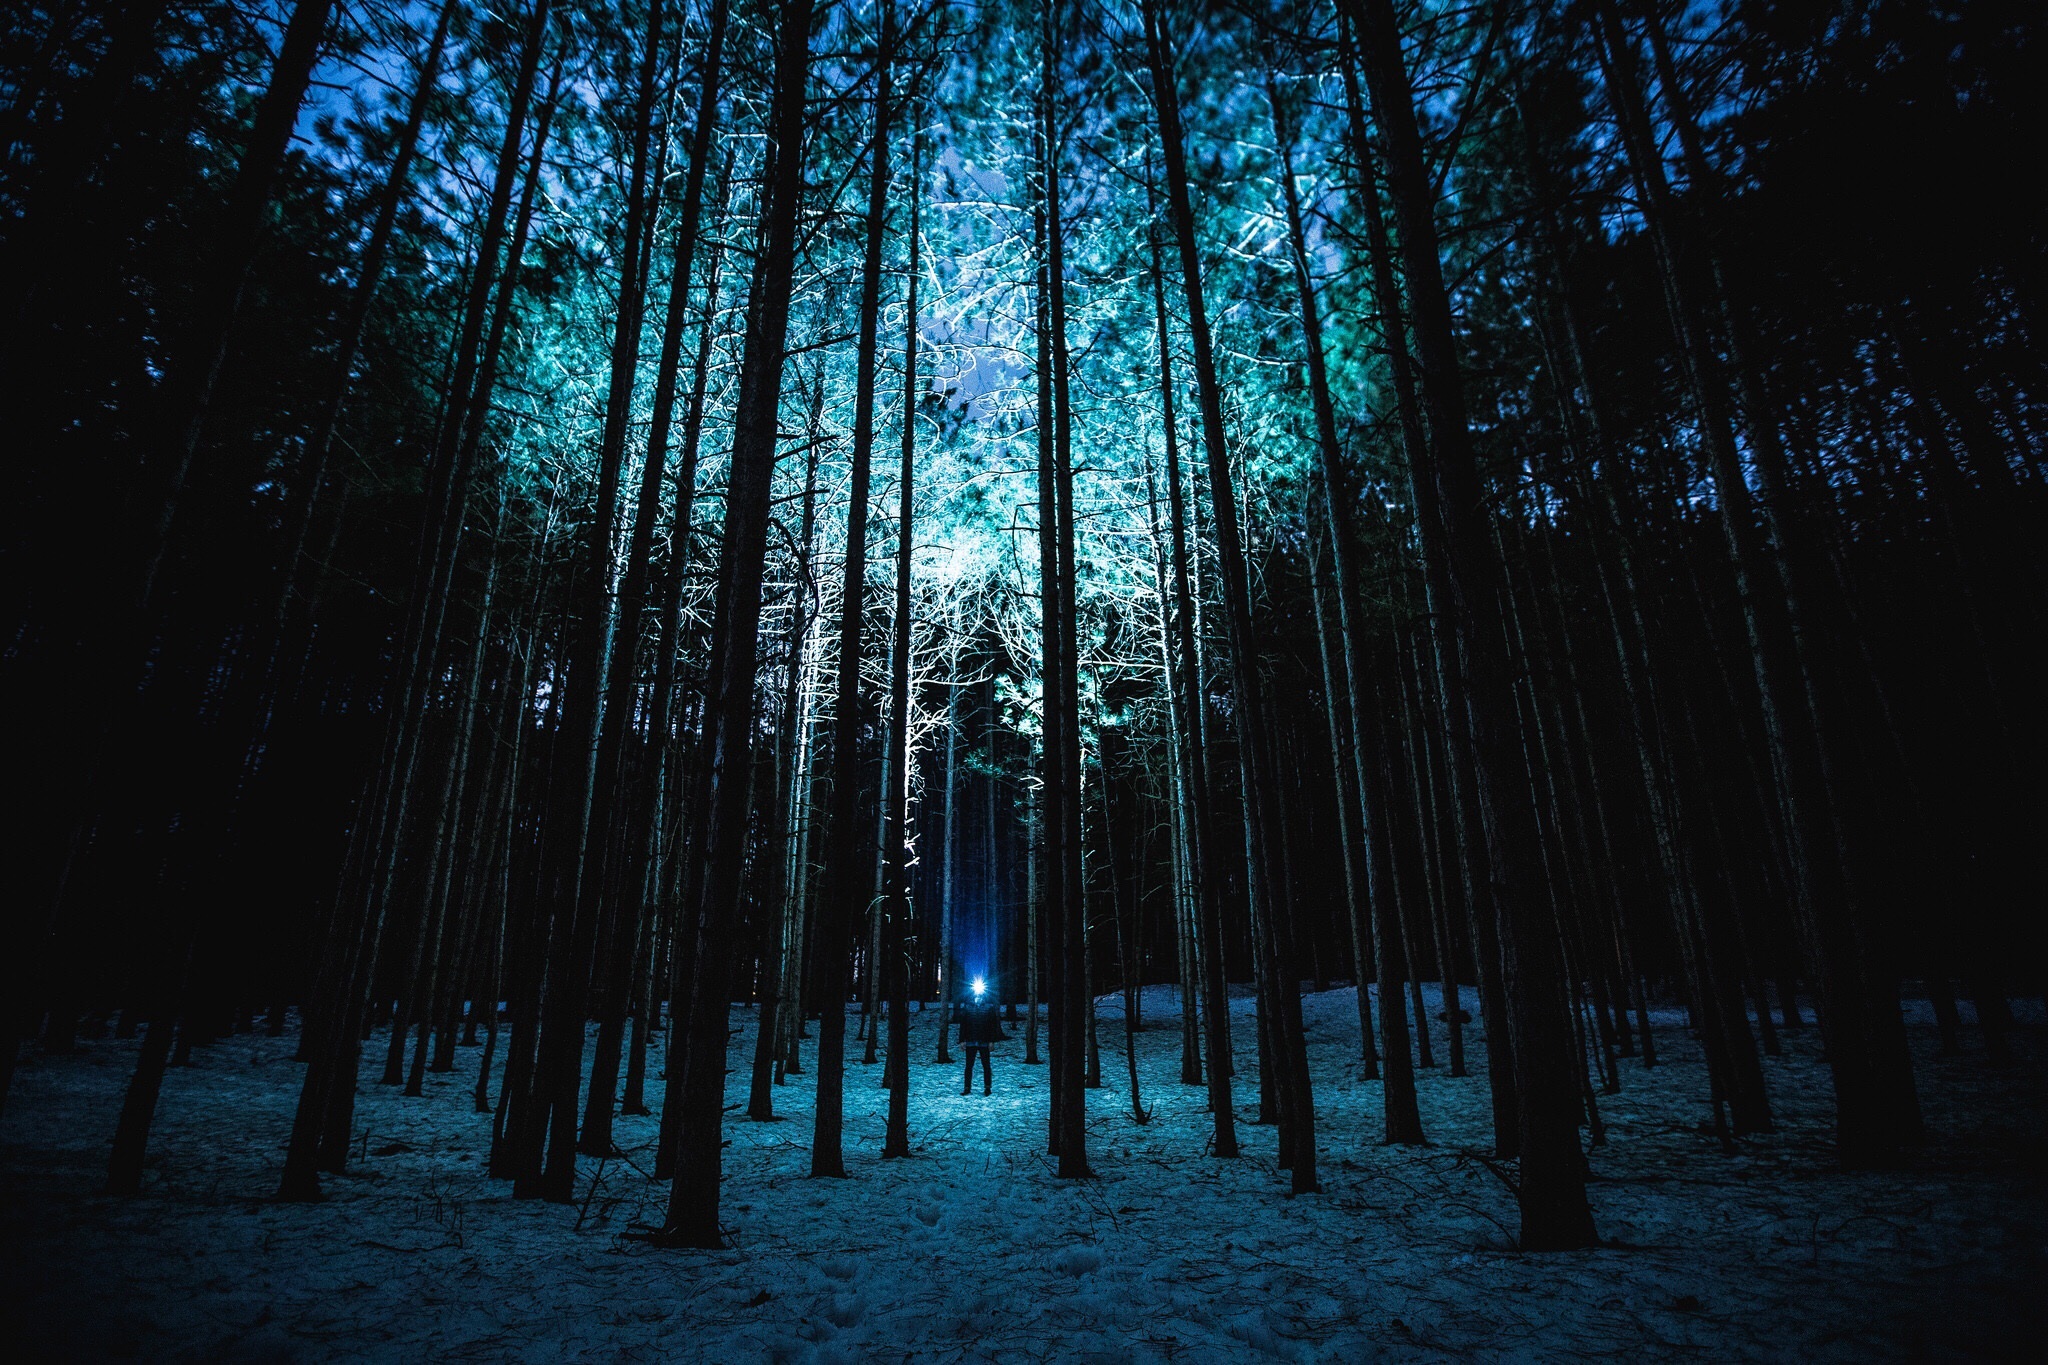
tree, nature, forest, branch, silhouette, winter, light, night, sunlight, reflection, darkness, season, moonlight, flashlight, habitat, ecosystem, natural environment, atmospheric phenomenon, woody plant, computer wallpaper